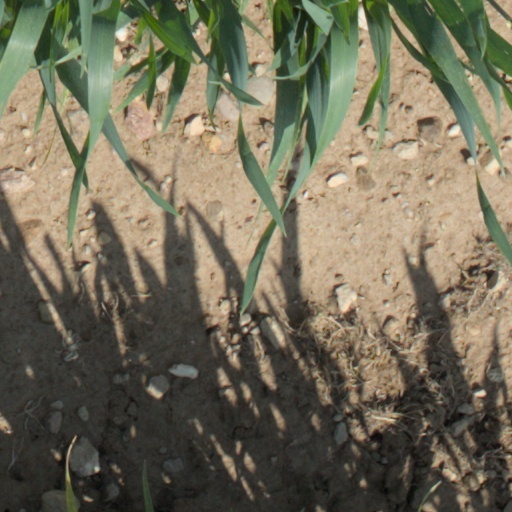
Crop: wheat